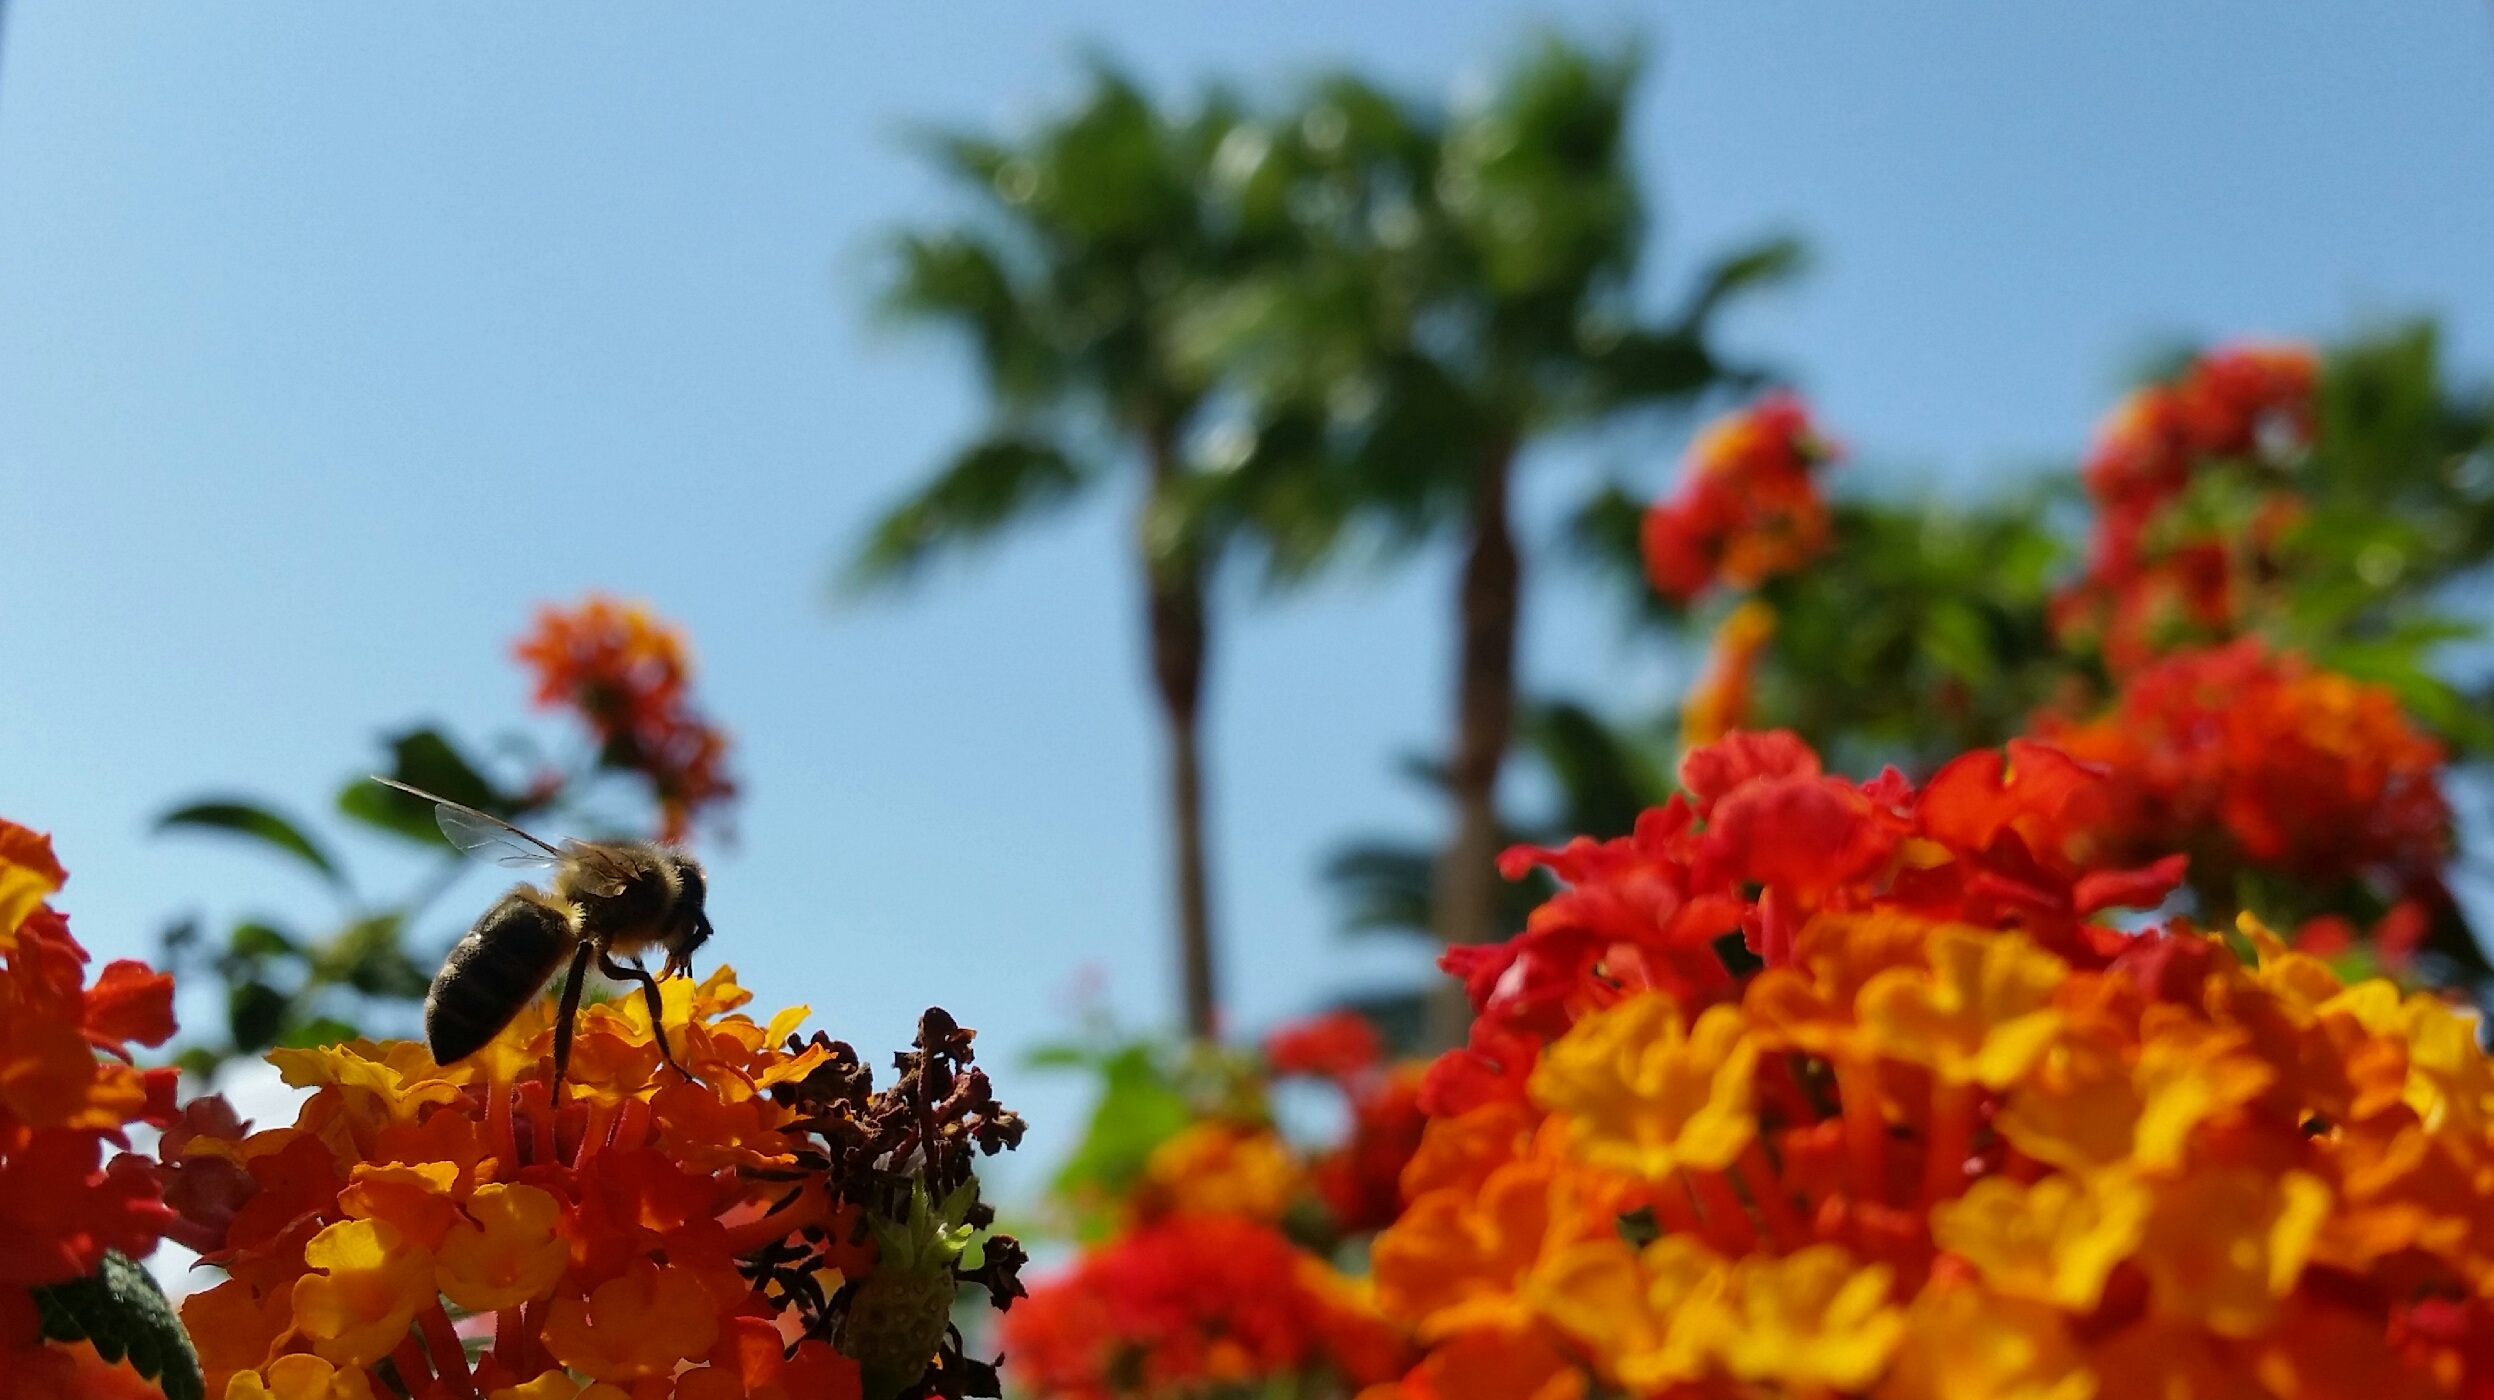
nature, blossom, plant, leaf, flower, bloom, summer, red, insect, autumn, holiday, garden, flora, season, sprinkle, flowers, spain, animals, shrub, bee, palm trees, flowering plant, honey bee, worker bee, annual plant, land plant